Bouck White

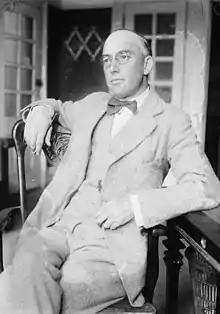
Bouck White circa 1915-1916

Charles Browning "Bouck" White (October 20, 1874 – January 7, 1951) was a Congregational minister, American socialist, Jesusist, author, potter, and recluse.